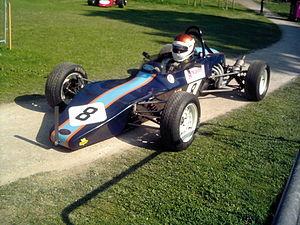
Royale Race Cars est un ancien constructeur anglais de voitures de sport, en particulier des monoplaces. L'entreprise, fondée en 1968, a fini par disparaître en 1987.